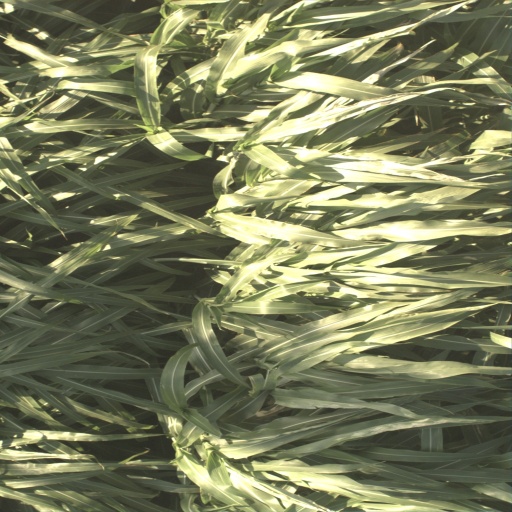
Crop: sorghum